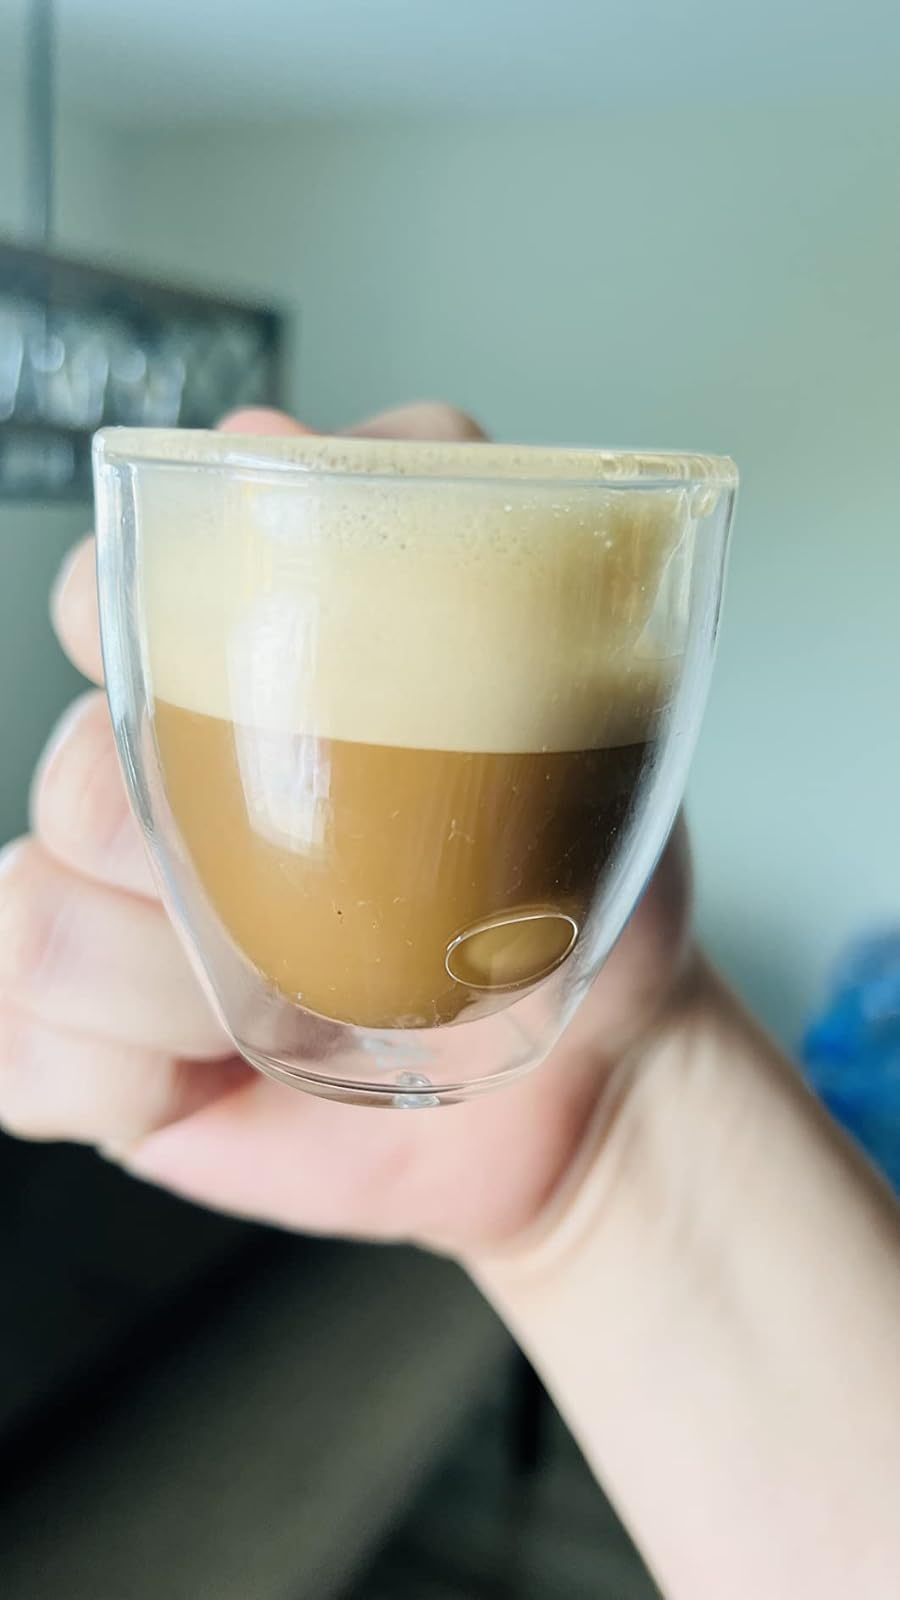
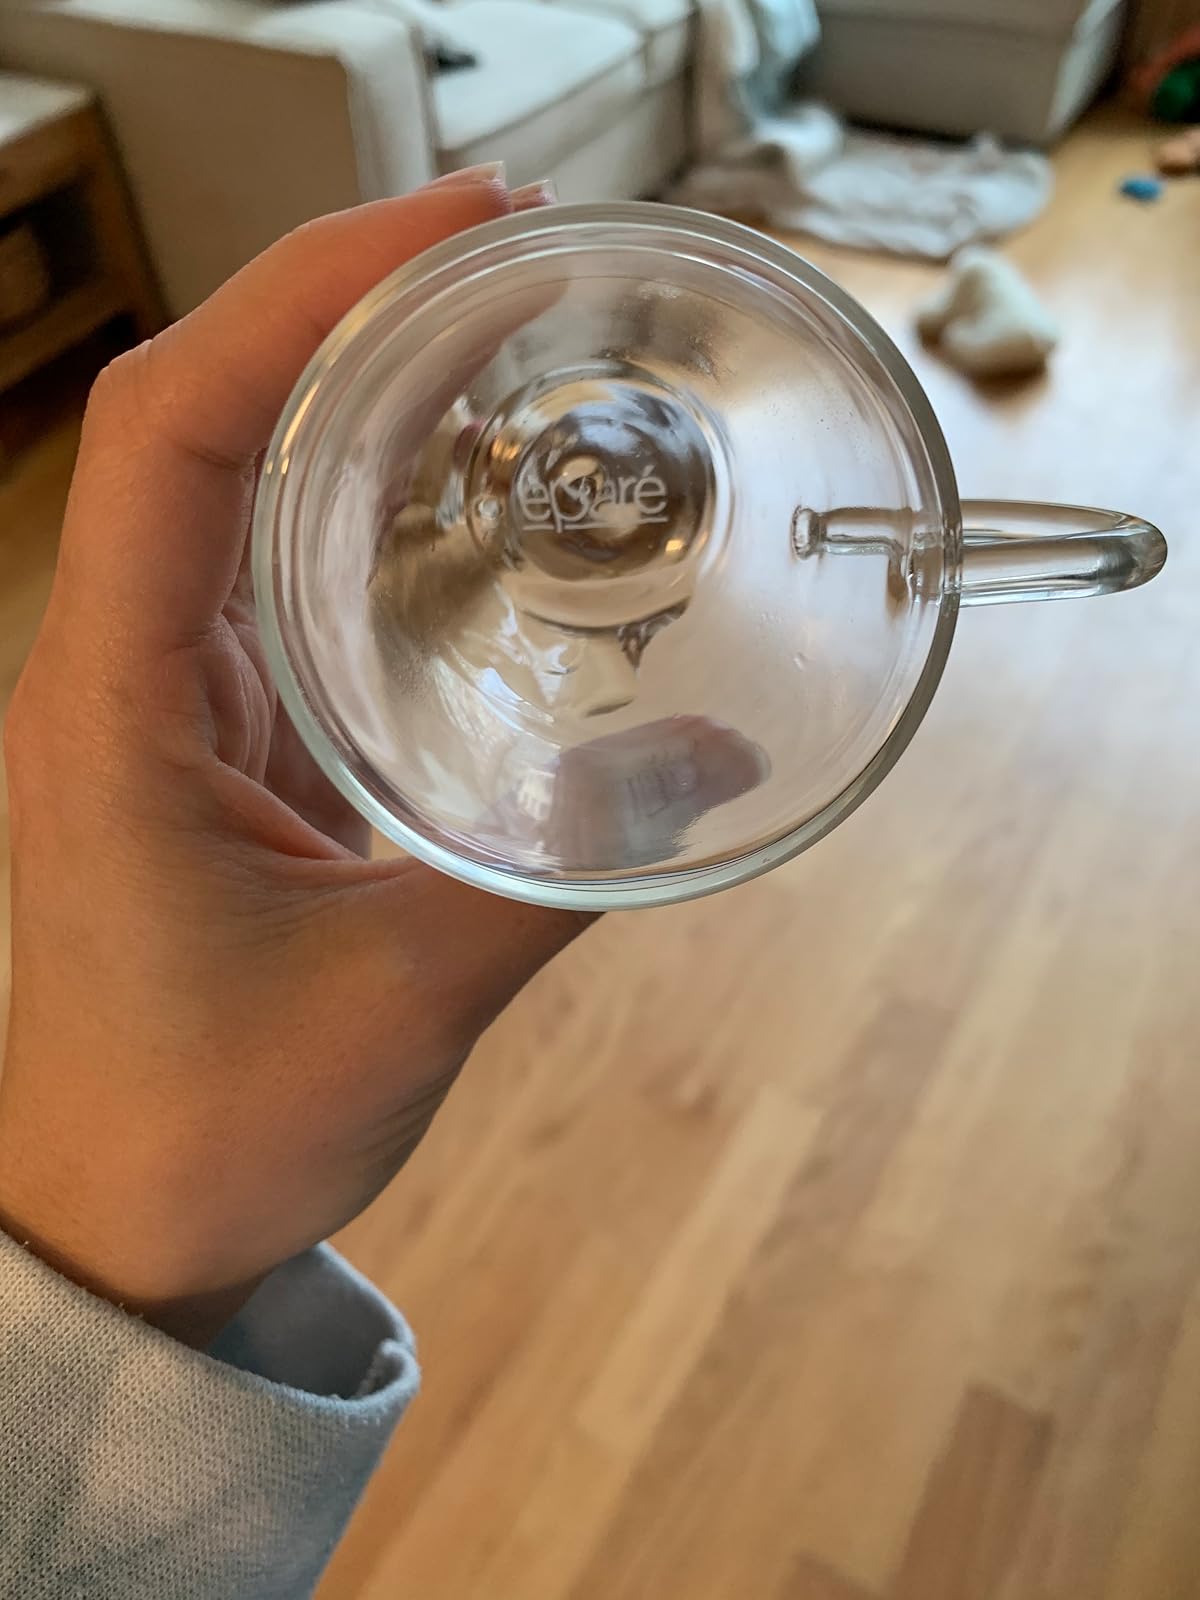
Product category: items_mug
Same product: yes